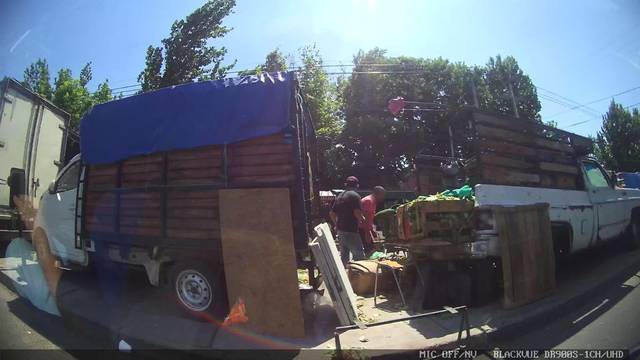
Region: Chile
Coordinates: -33.385, -70.657